John Balbach

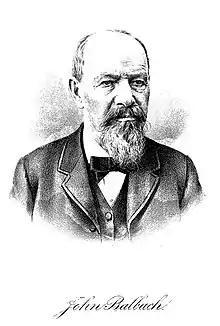

John Balbach (February 13, 1820 - August 4, 1896) was a pioneering settler and prominent citizen of San Jose, California. As a blacksmith, he made the first commercially available metal plow on the west coast, in 1852. He was a founder of the San Jose Volunteer Fire Department. The Downtown "Balbach Street", that adjuncts Woz Way named for Apple co-founder Steve Wozniak, is named in his honor. Balbach has two commemorative plaques in the city, one installed by the Germania Verein (Club) on its 150th anniversary in 2006; and one by the larger German-American community, on Market South Street where his blacksmith shop was once located.